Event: Nepal Earthquake
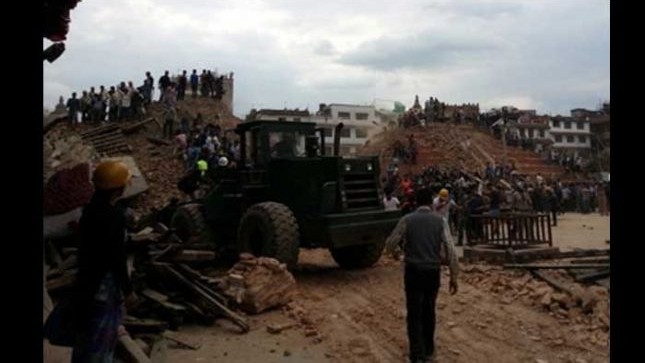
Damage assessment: damage